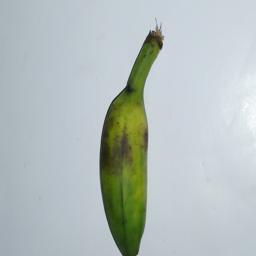
Banana variety: Champa Kola